Zanzibar

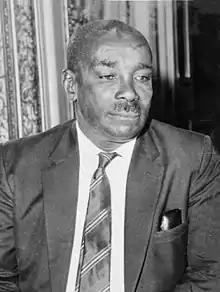
President Abeid Karume

Control of Zanzibar gradually came into the hands of the British Empire; motivated both by a desire to control Zanzibar's clove and ivory exports, and in accordance with the 19th century movement for the abolition of the slave trade.